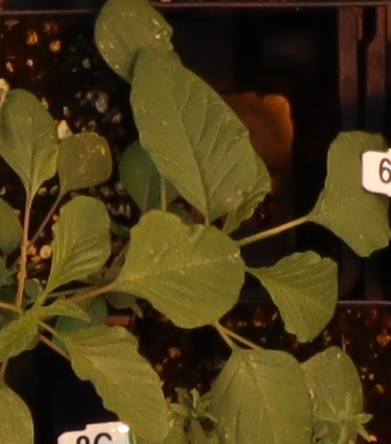
Label: Palmer Amaranth